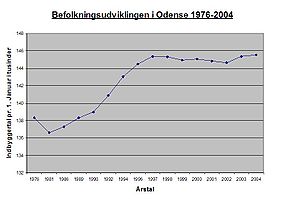
Odense / Demografi
Befolkningsudviklingen i Odense fra 1976 til 2004.
Befolkningsudviklingen i Odense 1976-2004. Tallene stammer fra Danmarks Statistik
Odense [oʼðənsə] er Danmarks tredjestørste og Fyns største by med 180.302 indbyggere. Byen ligger ved Odense Å, cirka 3 kilometer syd for Odense Fjord. Odense er stiftsby og var indtil 2006 amtssæde for Fyns Amt og før det Odense Amt. Selv om Odense ikke er hjemby for administrationen i Region Syddanmark, er byen den suverænt største i regionen. Odense har Danmarks næststørste hospital – efter Rigshospitalet – Odense Universitetshospital. Den er hovedby i Odense Kommune.